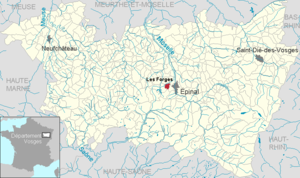
Les Forges dans le département des Vosges, Lorraine, France
Les Forges est une commune française située dans le département des Vosges, en région Grand Est.